Dragon Quest IX

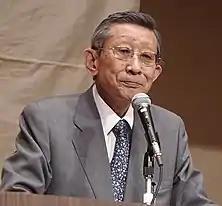
Koichi Sugiyama (pictured 2011) returned as composer for "Dragon Quest IX".

As with other "Dragon Quest" titles, the music was composed by Koichi Sugiyama. As with their earlier collaborations, Horii put together a list of scenes with themes he wanted to accompany them and gave it to Sugiyama. For "Dragon Quest IX", he also specifically requested music with an "angelic" atmosphere due to the planned story. Despite his advancing age and long association with the series, Sugiyama felt eager to work on "Dragon Quest IX" as he felt his age was not impacting his ability to write music. Sugiyama used a Roland JV-2080, Proteus/2, and KORG M1 to create the score before it was converted into MIDI form for the game. He was prepared for composing for the DS sound environment due to his work on the DS remake of "Dragon Quest V". The battle themes went through a process of trial and error, with his initial version boring Horii during test plays. The introductory segment of the Overture, the series' main theme since the first game, was frequently rewritten. For the music which played during a key early cutscene, Sugiyama wrote the score to synch with on-screen events, such as a harp playing when light shone from above.